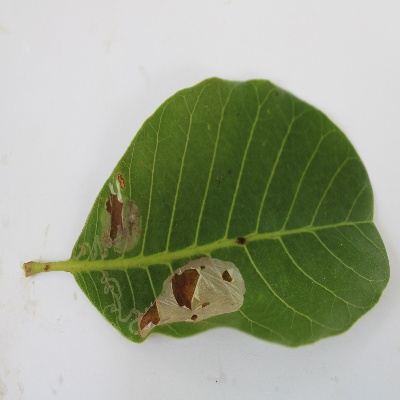
Crop: Cashew
Condition: leaf miner